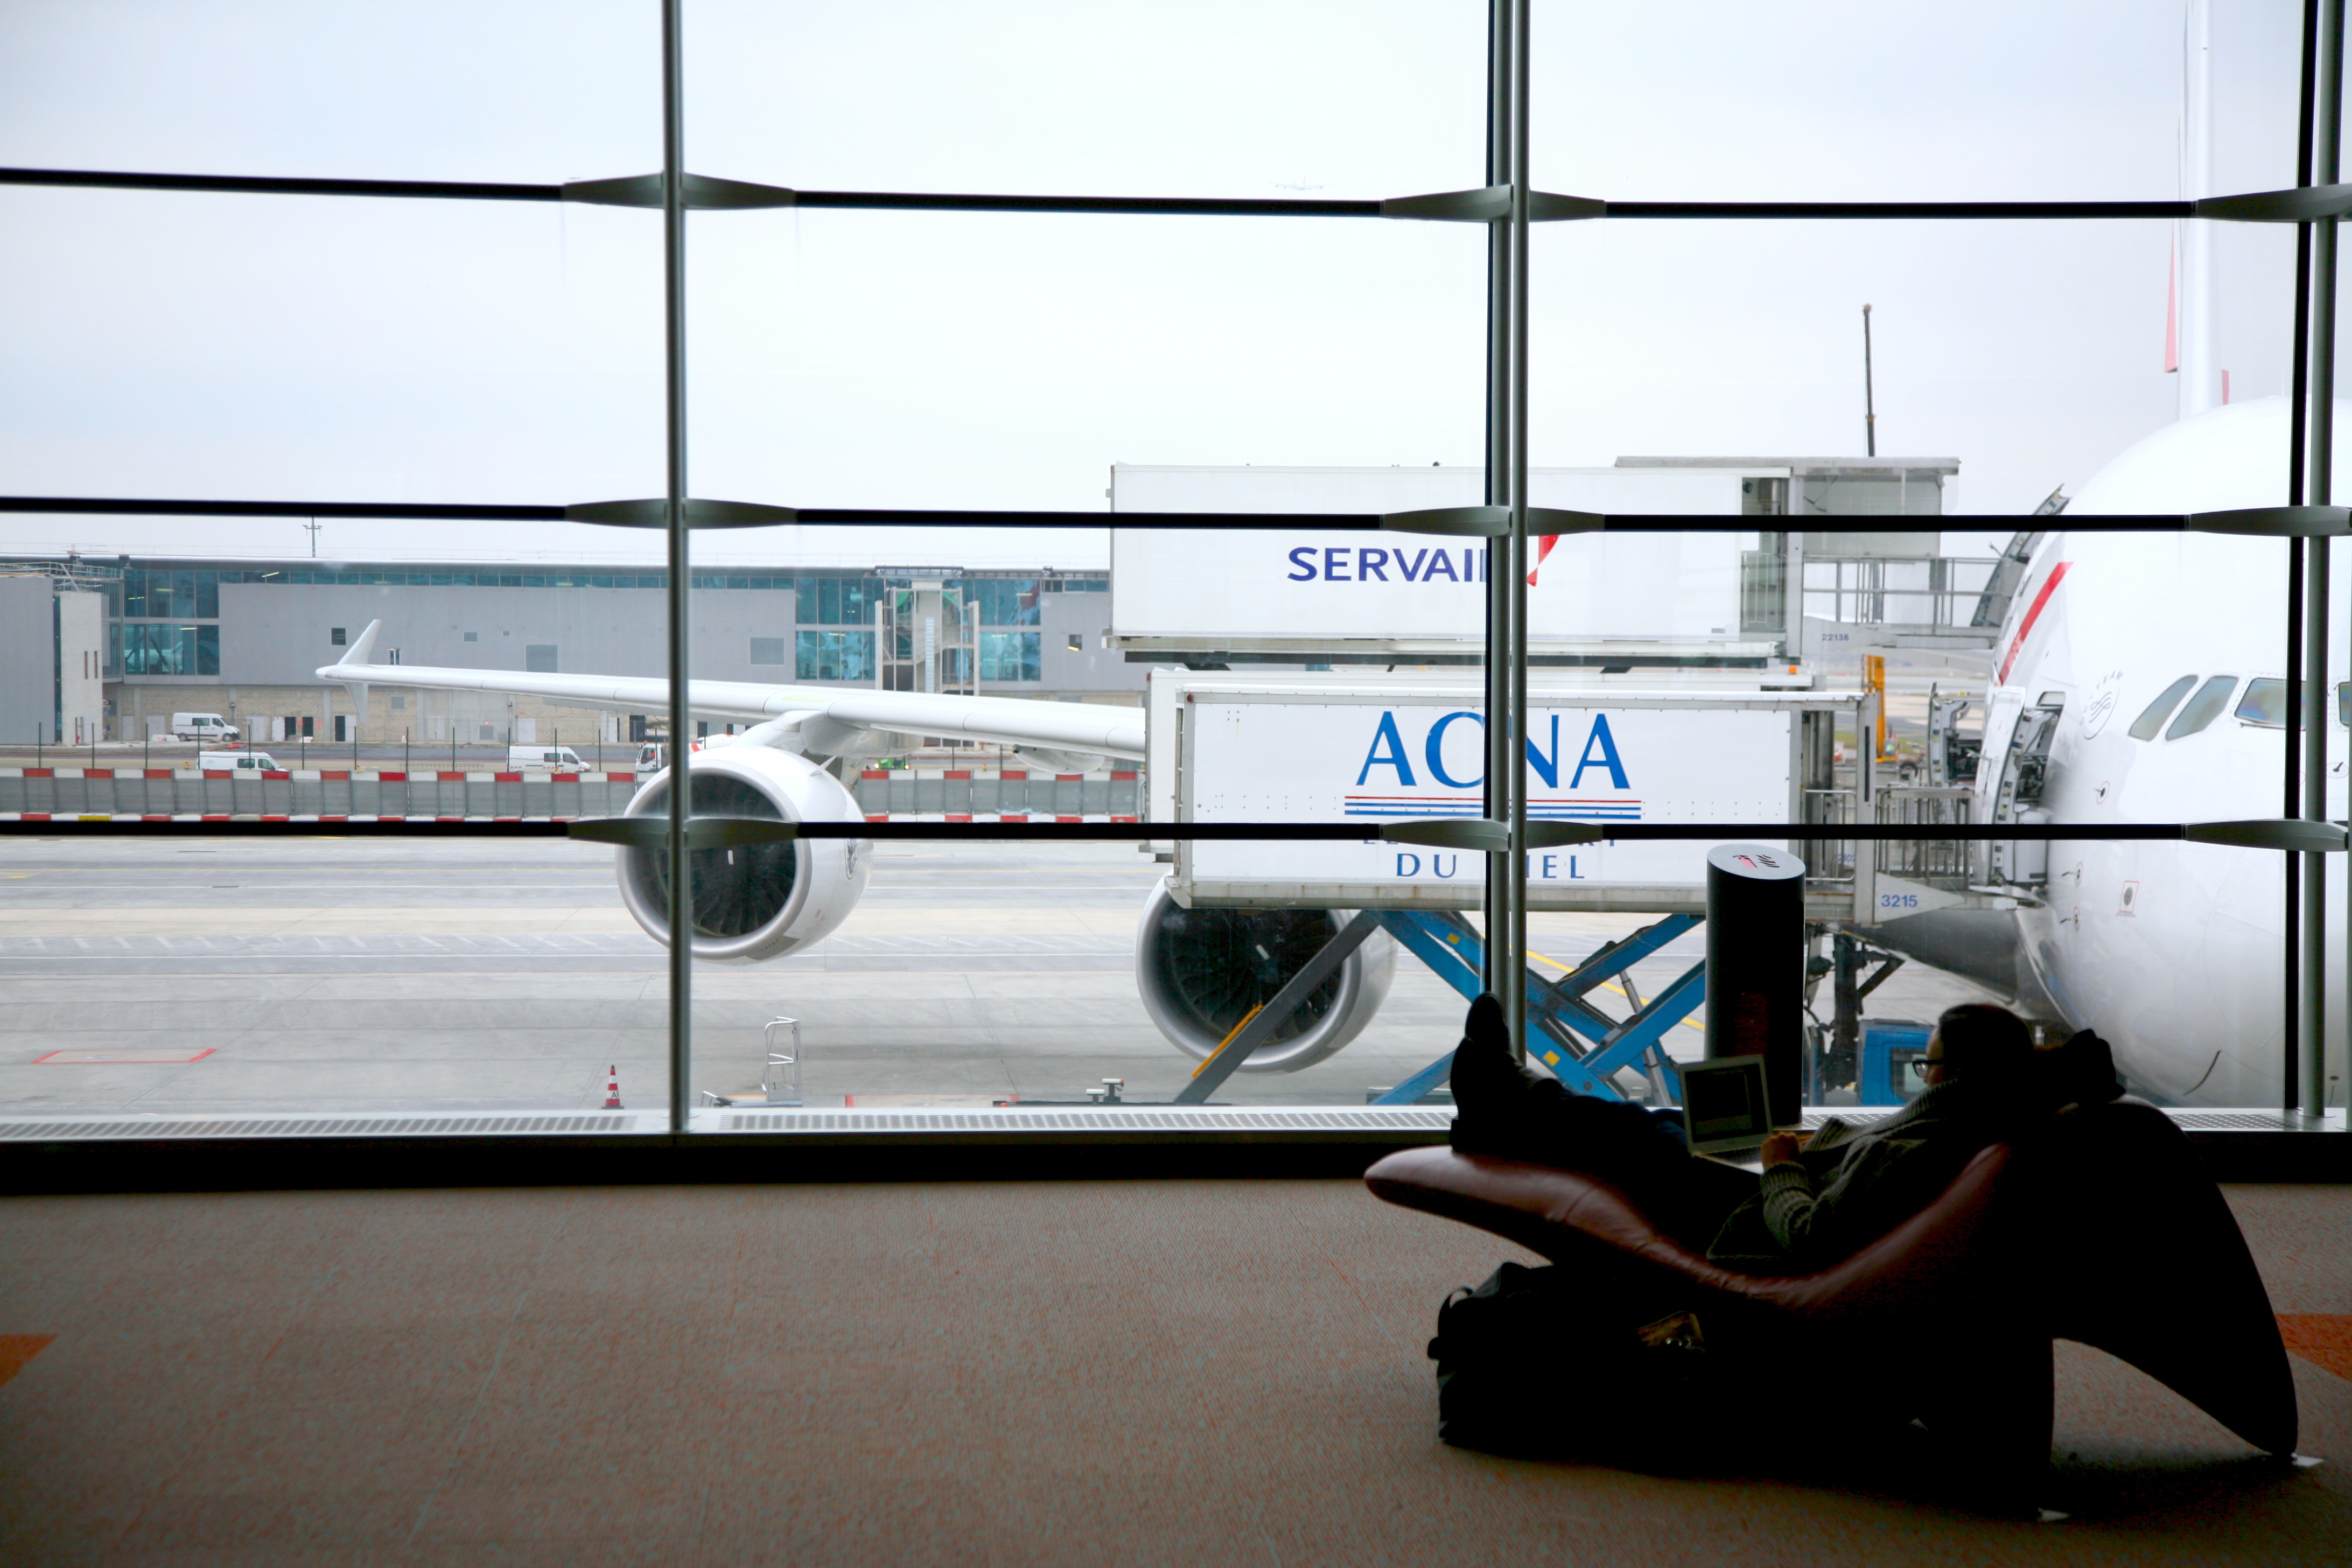
structure, paris, airport, airplane, aircraft, france, vehicle, aviation, piano, room, avion, plano, 5d, airbus, a380, flughafen, letiste, canon5d, lotnisko, flugzeug, vliegtuig, aeroporto, aeropuerto, flyplass, cdg, charlesdegaulleairport, flygplats, lentokentt, terminal2e, lapanganterbang, aeroportul, airfrance, airbusa380, samolot, avi o, a roport, sport venue, display device